Peter Le Neve

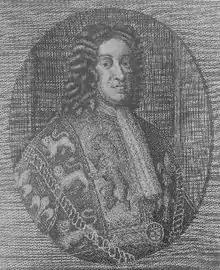

Peter Le Neve (21 January 1661 – 24 September 1729) was an English herald and antiquary. He was appointed Rouge Dragon Pursuivant 17 January 1690 and created Norroy King at Arms on 25 May 1704. From 1707 to 1721 he was Richmond Herald of Arms in Ordinary, an officer of arms of the College of Arms. He was a Fellow and first President of the Society of Antiquaries of London and a Fellow of the Royal Society.